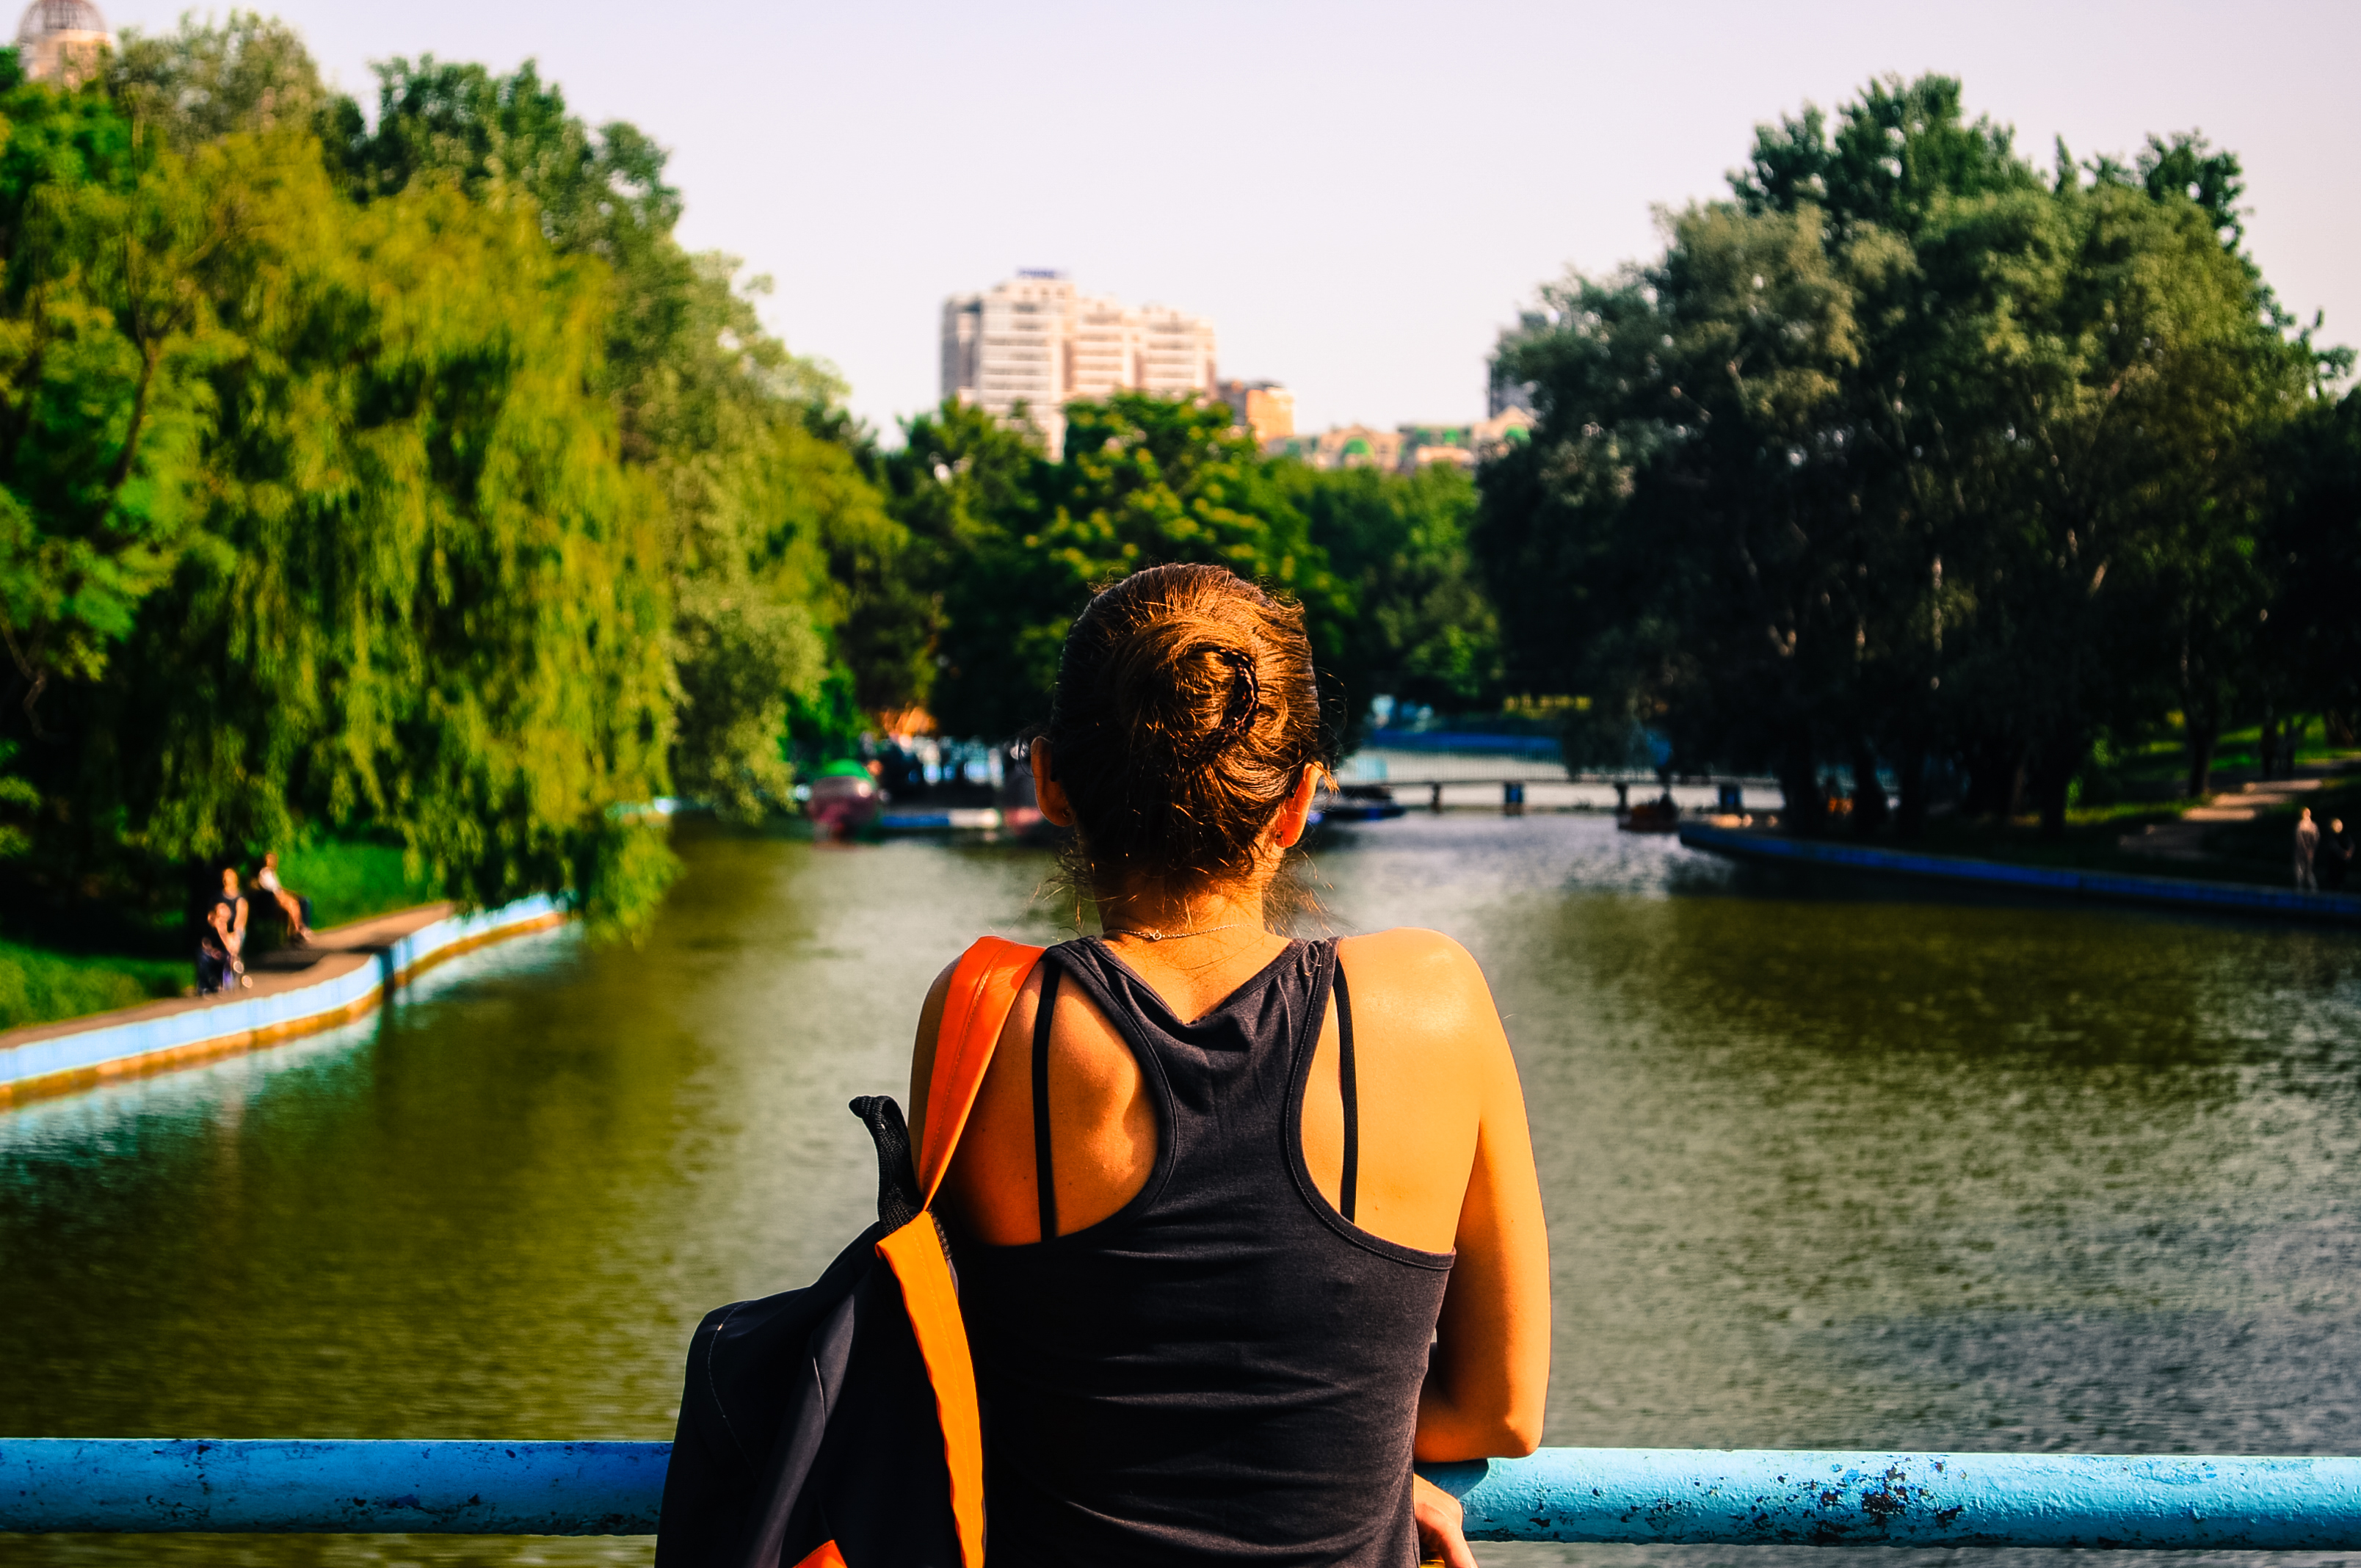
water, person, woman, boat, river, canal, vacation, travel, reflection, vehicle, park, tourism, leisure, waterway, trees, boating